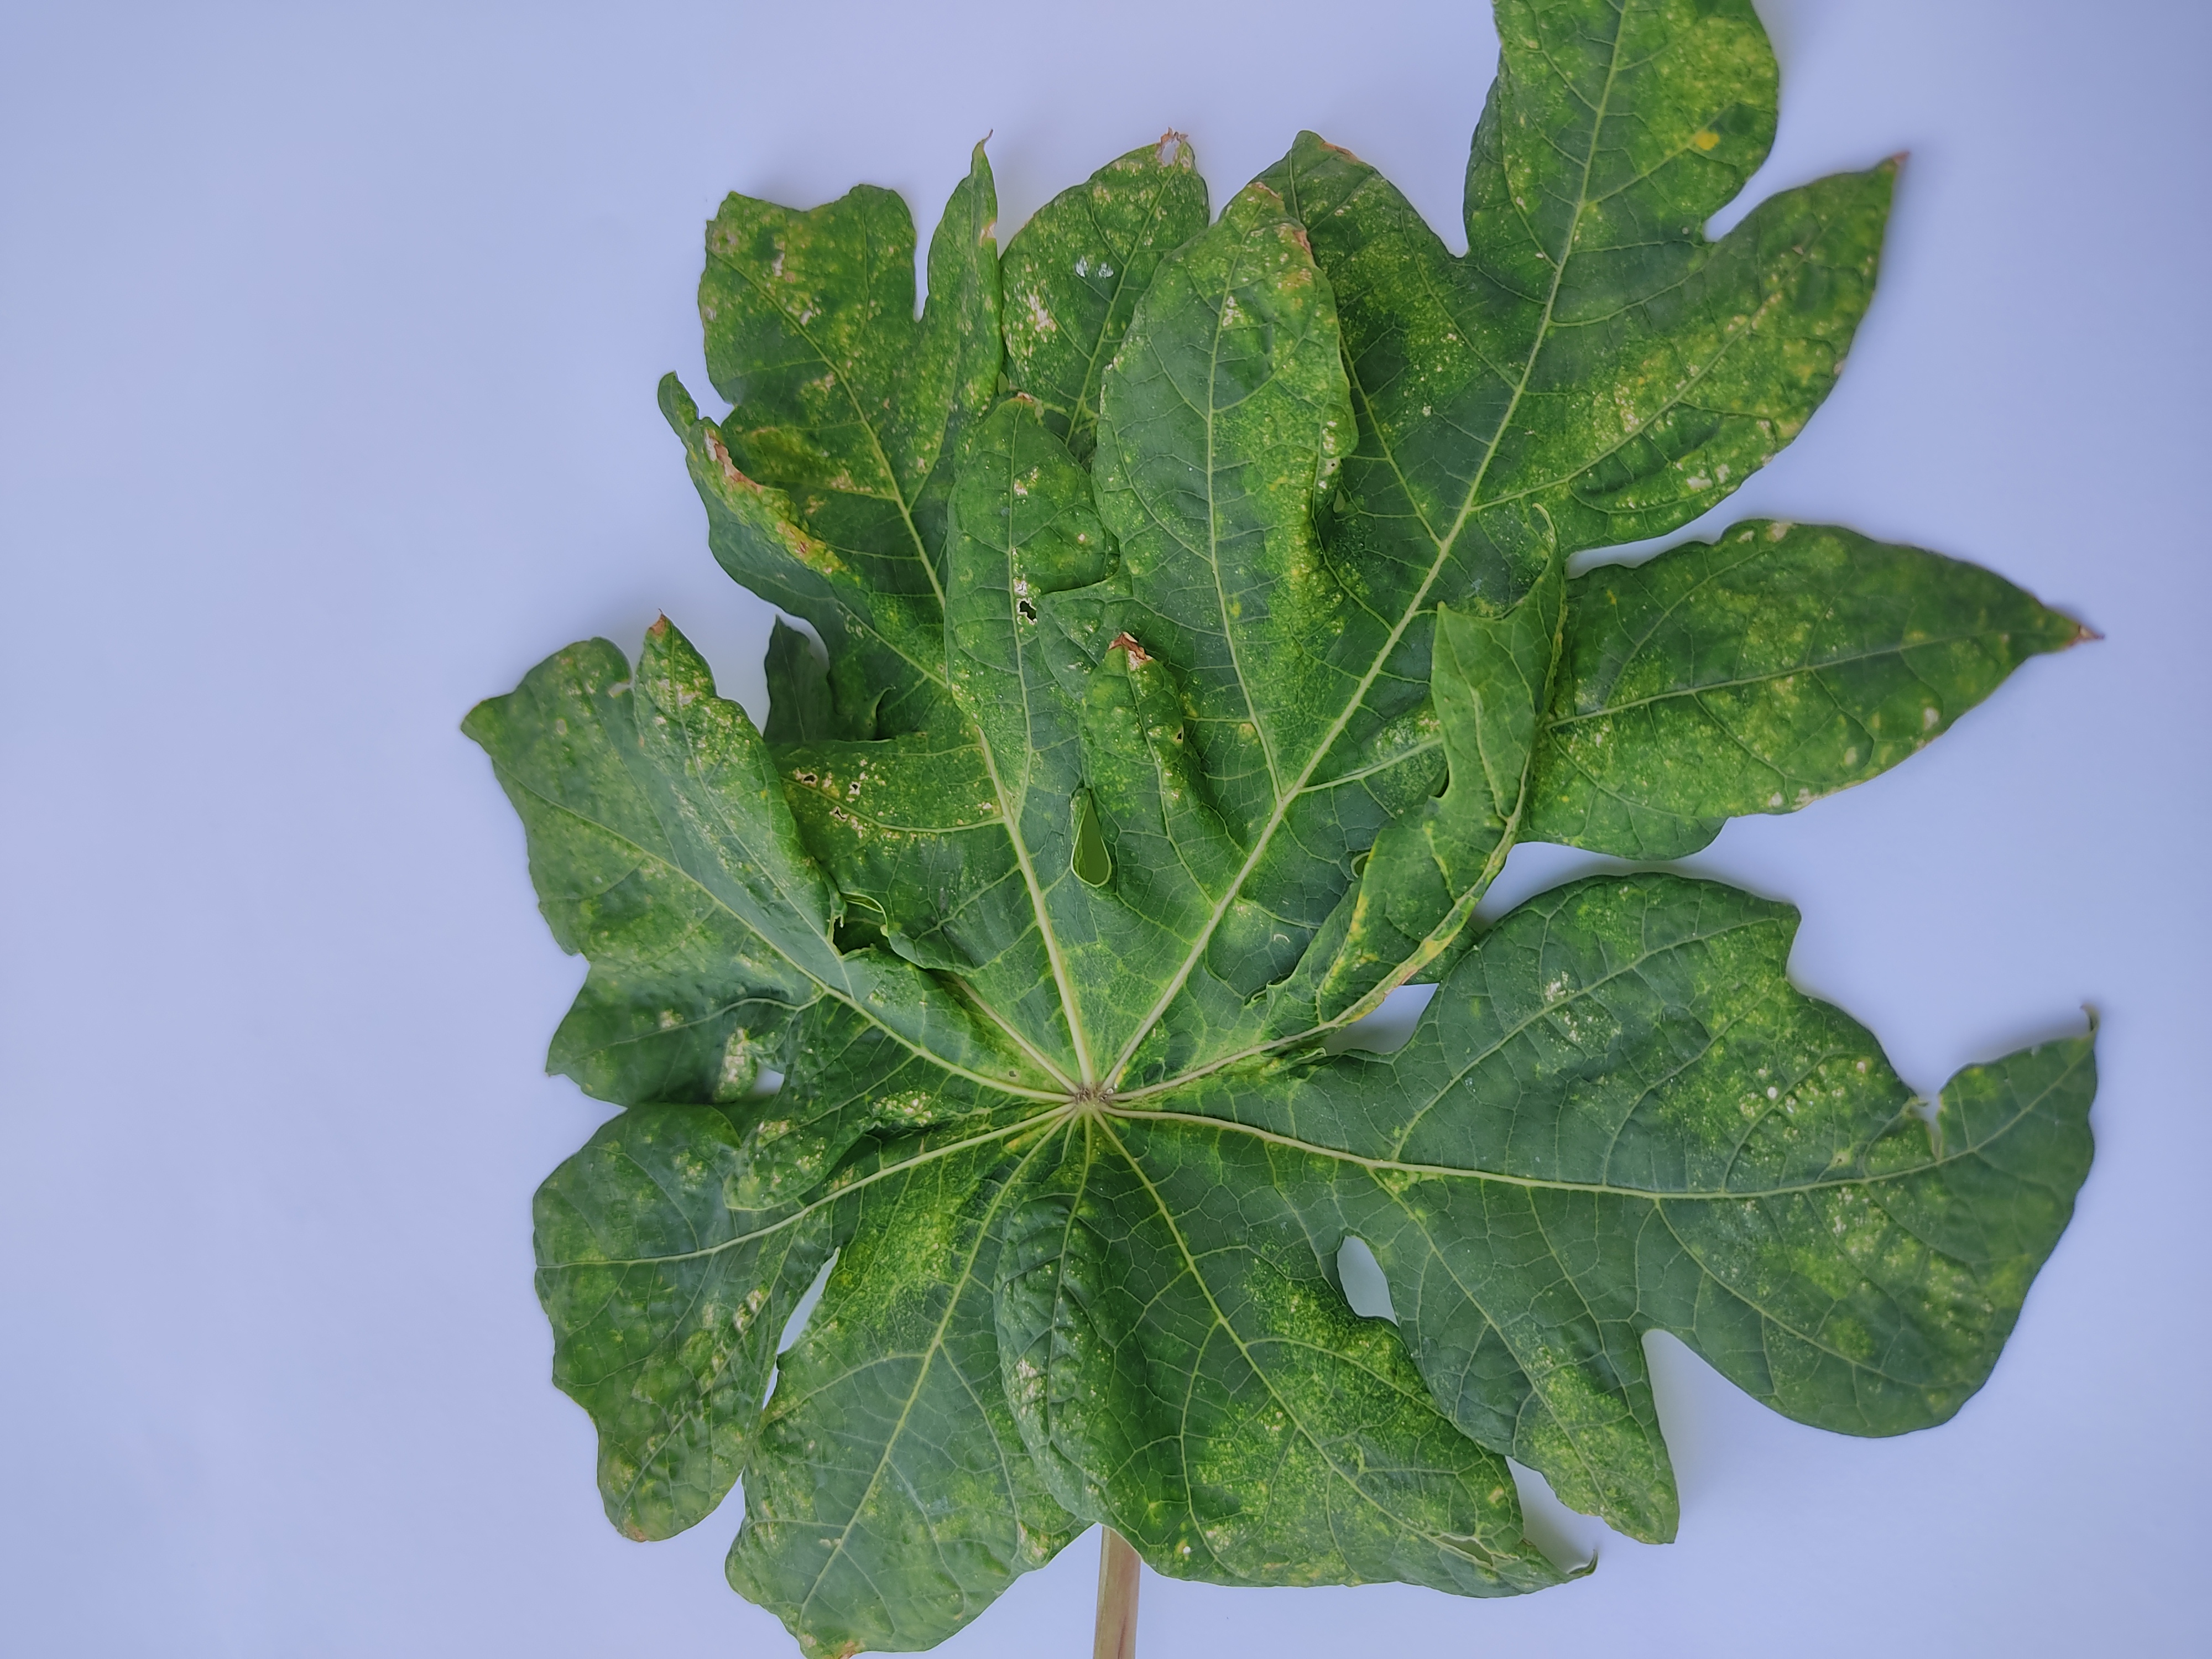
Label: Mite Disease